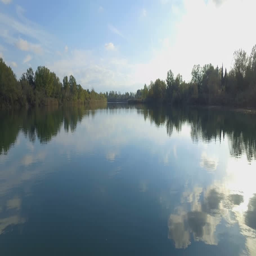
little wooden jetty on the river of the blue lake